Yngve Larsson

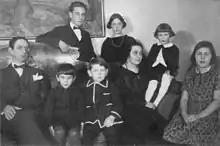
The Larsson family in 1925. Sitting on the far left is Yngve and beside him Yngve Jr.

Yngve Larsson was married to Elin (1884-1980), née Bonnier, and they had six children, including later professor Yngve A. A. Larsson.